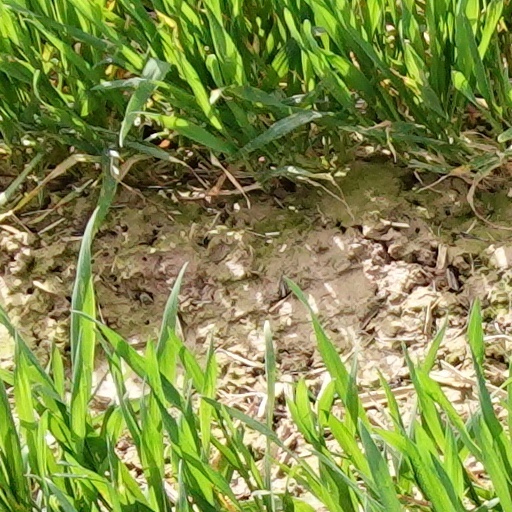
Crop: wheat